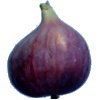
Label: Fig 1